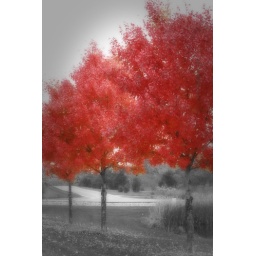
red trees at discover park. processed in PSE6.